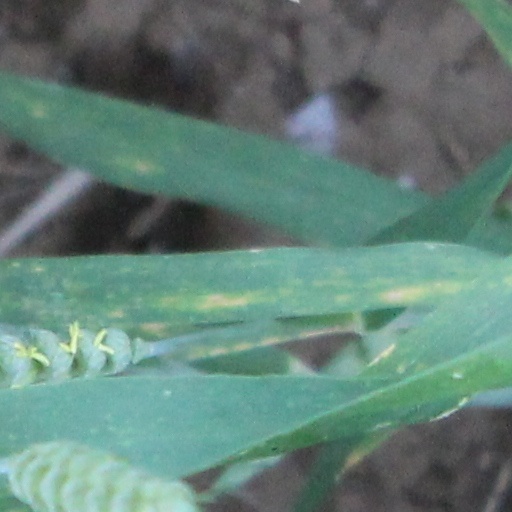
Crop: wheat